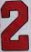
Number: 2